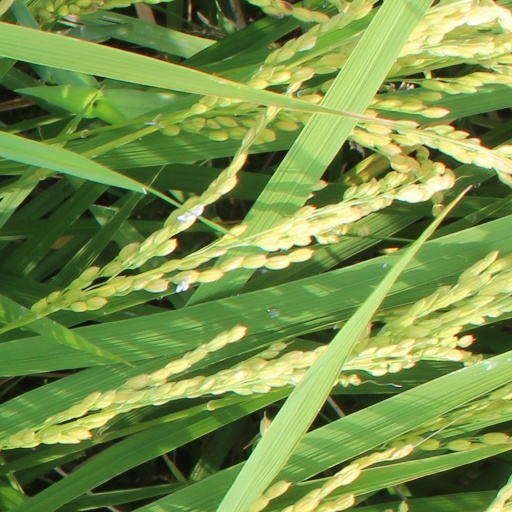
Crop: rice